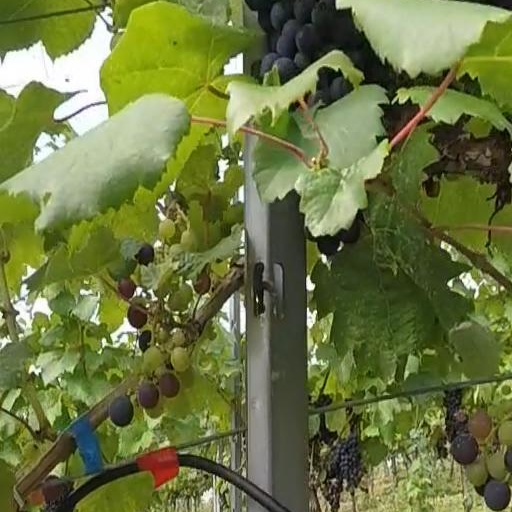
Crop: grape